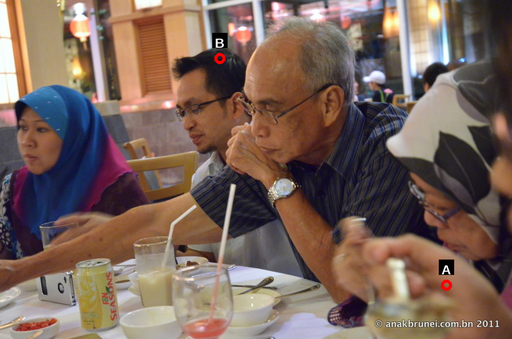
Question: Two points are circled on the image, labeled by A and B beside each circle. Which point is closer to the camera?
Select from the following choices.
(A) A is closer
(B) B is closer
Answer: A